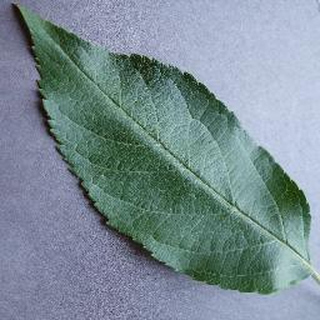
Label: healthy_apple